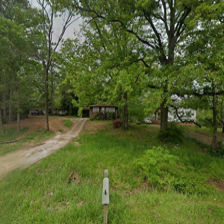
Label: streetView